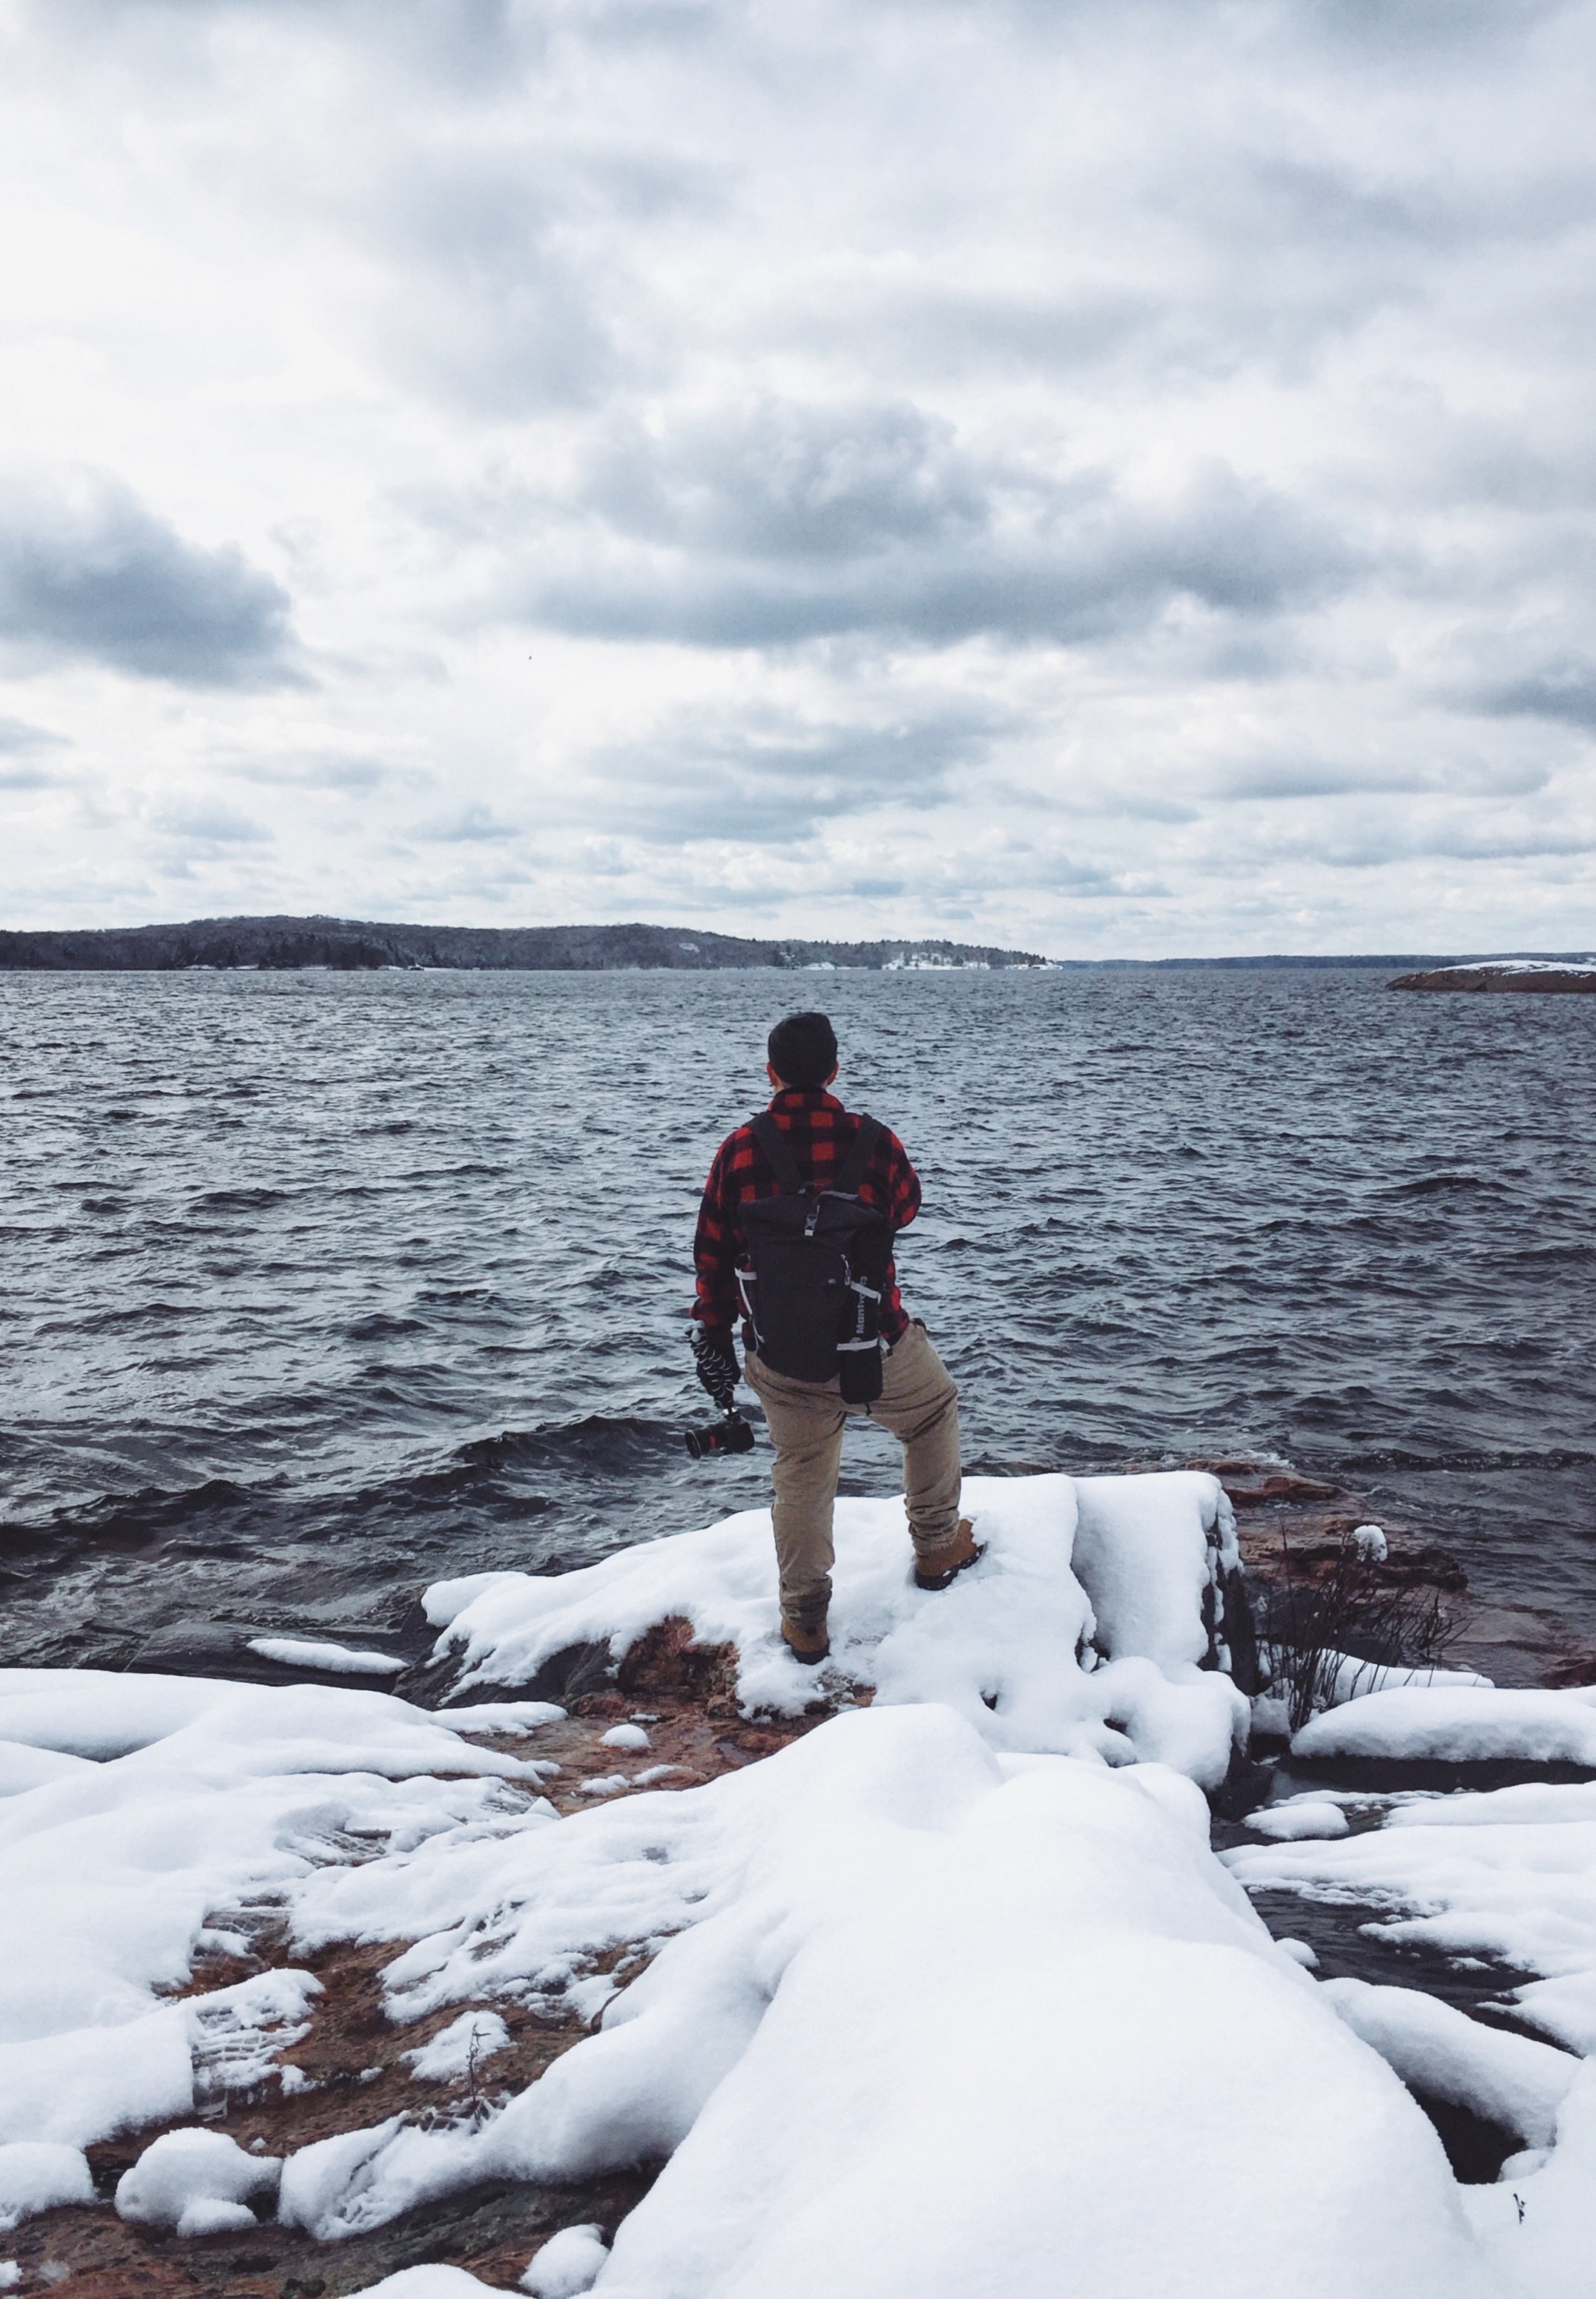
sea, mountain, snow, winter, lake, ice, weather, arctic, season